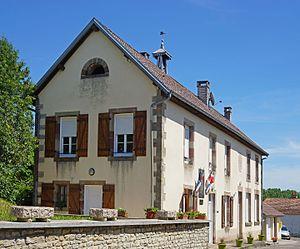
Mairie d'Autrey-le-Vay.
Autrey-le-Vay est une commune française située dans le département de la Haute-Saône en région Bourgogne-Franche-Comté.